SIIMA Award for Best Actress – Malayalam

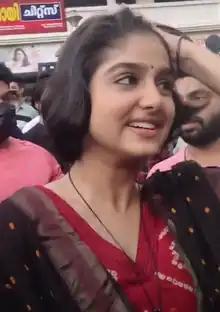
The 2023 recipient: Anaswara Rajan

This is a list of winners and nominees of the South Indian International Movie Awards for Best Actress in the Malayalam film(s). The first recipient of this award was Kavya Madhavan at the 1st South Indian International Movie Awards held on 22 June 2012 in Dubai.